Prospect Reservoir

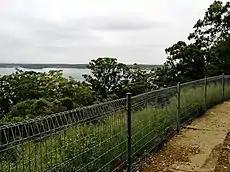
Northwest view of the dam from George Maunder lookout (upper level).

The state heritage listing includes Prospect Reservoir, landscape elements and all associated structures, including pumping stations, to the property boundary. The environs of the reservoir and hence the listing also include a wide range of items, which relate to later amplification of water supply. These include examples of 1920s and 30s pumping stations, a residence, and the main, constructed between the Upper Canal and Pipe Head in 1937. Later items associated with the Warragamba Supply Scheme and more modern developments include several more recent pumping stations, screening and boosting plants on the eastern and southern sides of the Reservoir, and the water main from Prospect, to Pipe Head, completed in 1958.